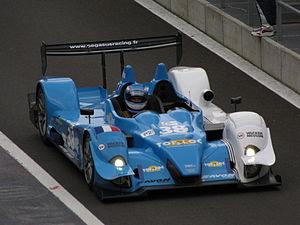
Julien Schell pilotant une Courage LC75 aux essais libres des 1 000 kilomètres de Spa 2009.
Les 1 000 kilomètres de Spa 2009, disputés le 10 mai 2009 sur le circuit de Spa-Francorchamps en Belgique, sont la vingt-neuvième édition de cette épreuve, la vingt-quatrième sur un format de 1 000 kilomètres, et la deuxième manche des Le Mans Series 2009. Il s'agit de la vingt-huitième course des Le Mans Series courue depuis 2004.
Pegasus Racing est une écurie de course automobile française basée en Alsace, à Geispolsheim dans l'agglomération strasbourgeoise. Elle est fondée par Claude et Julien Schell en 1998. En plus de ses activités en sport automobile, l'écurie se consacre à l'exploitation de véhicule historiques. En 2000, l'écurie s'oriente vers les championnat de monoplaces. Elle remporte la saison 2001 du championnat d'Allemagne de Formule Ford, ainsi que la saison 2002 du championnat de France de Formule Ford. La structure strasbourgeoise oriente ensuite ses activités vers l'endurance. C'est dans le championnat VdeV qu'elle remporte deux titres majeurs en 2006 et en 2009. Elle termine également deux fois vice-championne dans ce championnat.
La Courage LC70 est une barquette de course en partie conçue par Courage pour concourir en catégorie LMP1 en Le Mans Series et aux 24 Heures du Mans.
La Courage LC75 est une barquette de course basée sur la Courage LC70 et conçue par Courage pour concourir en catégorie LMP2 en Le Mans Series et aux 24 Heures du Mans.